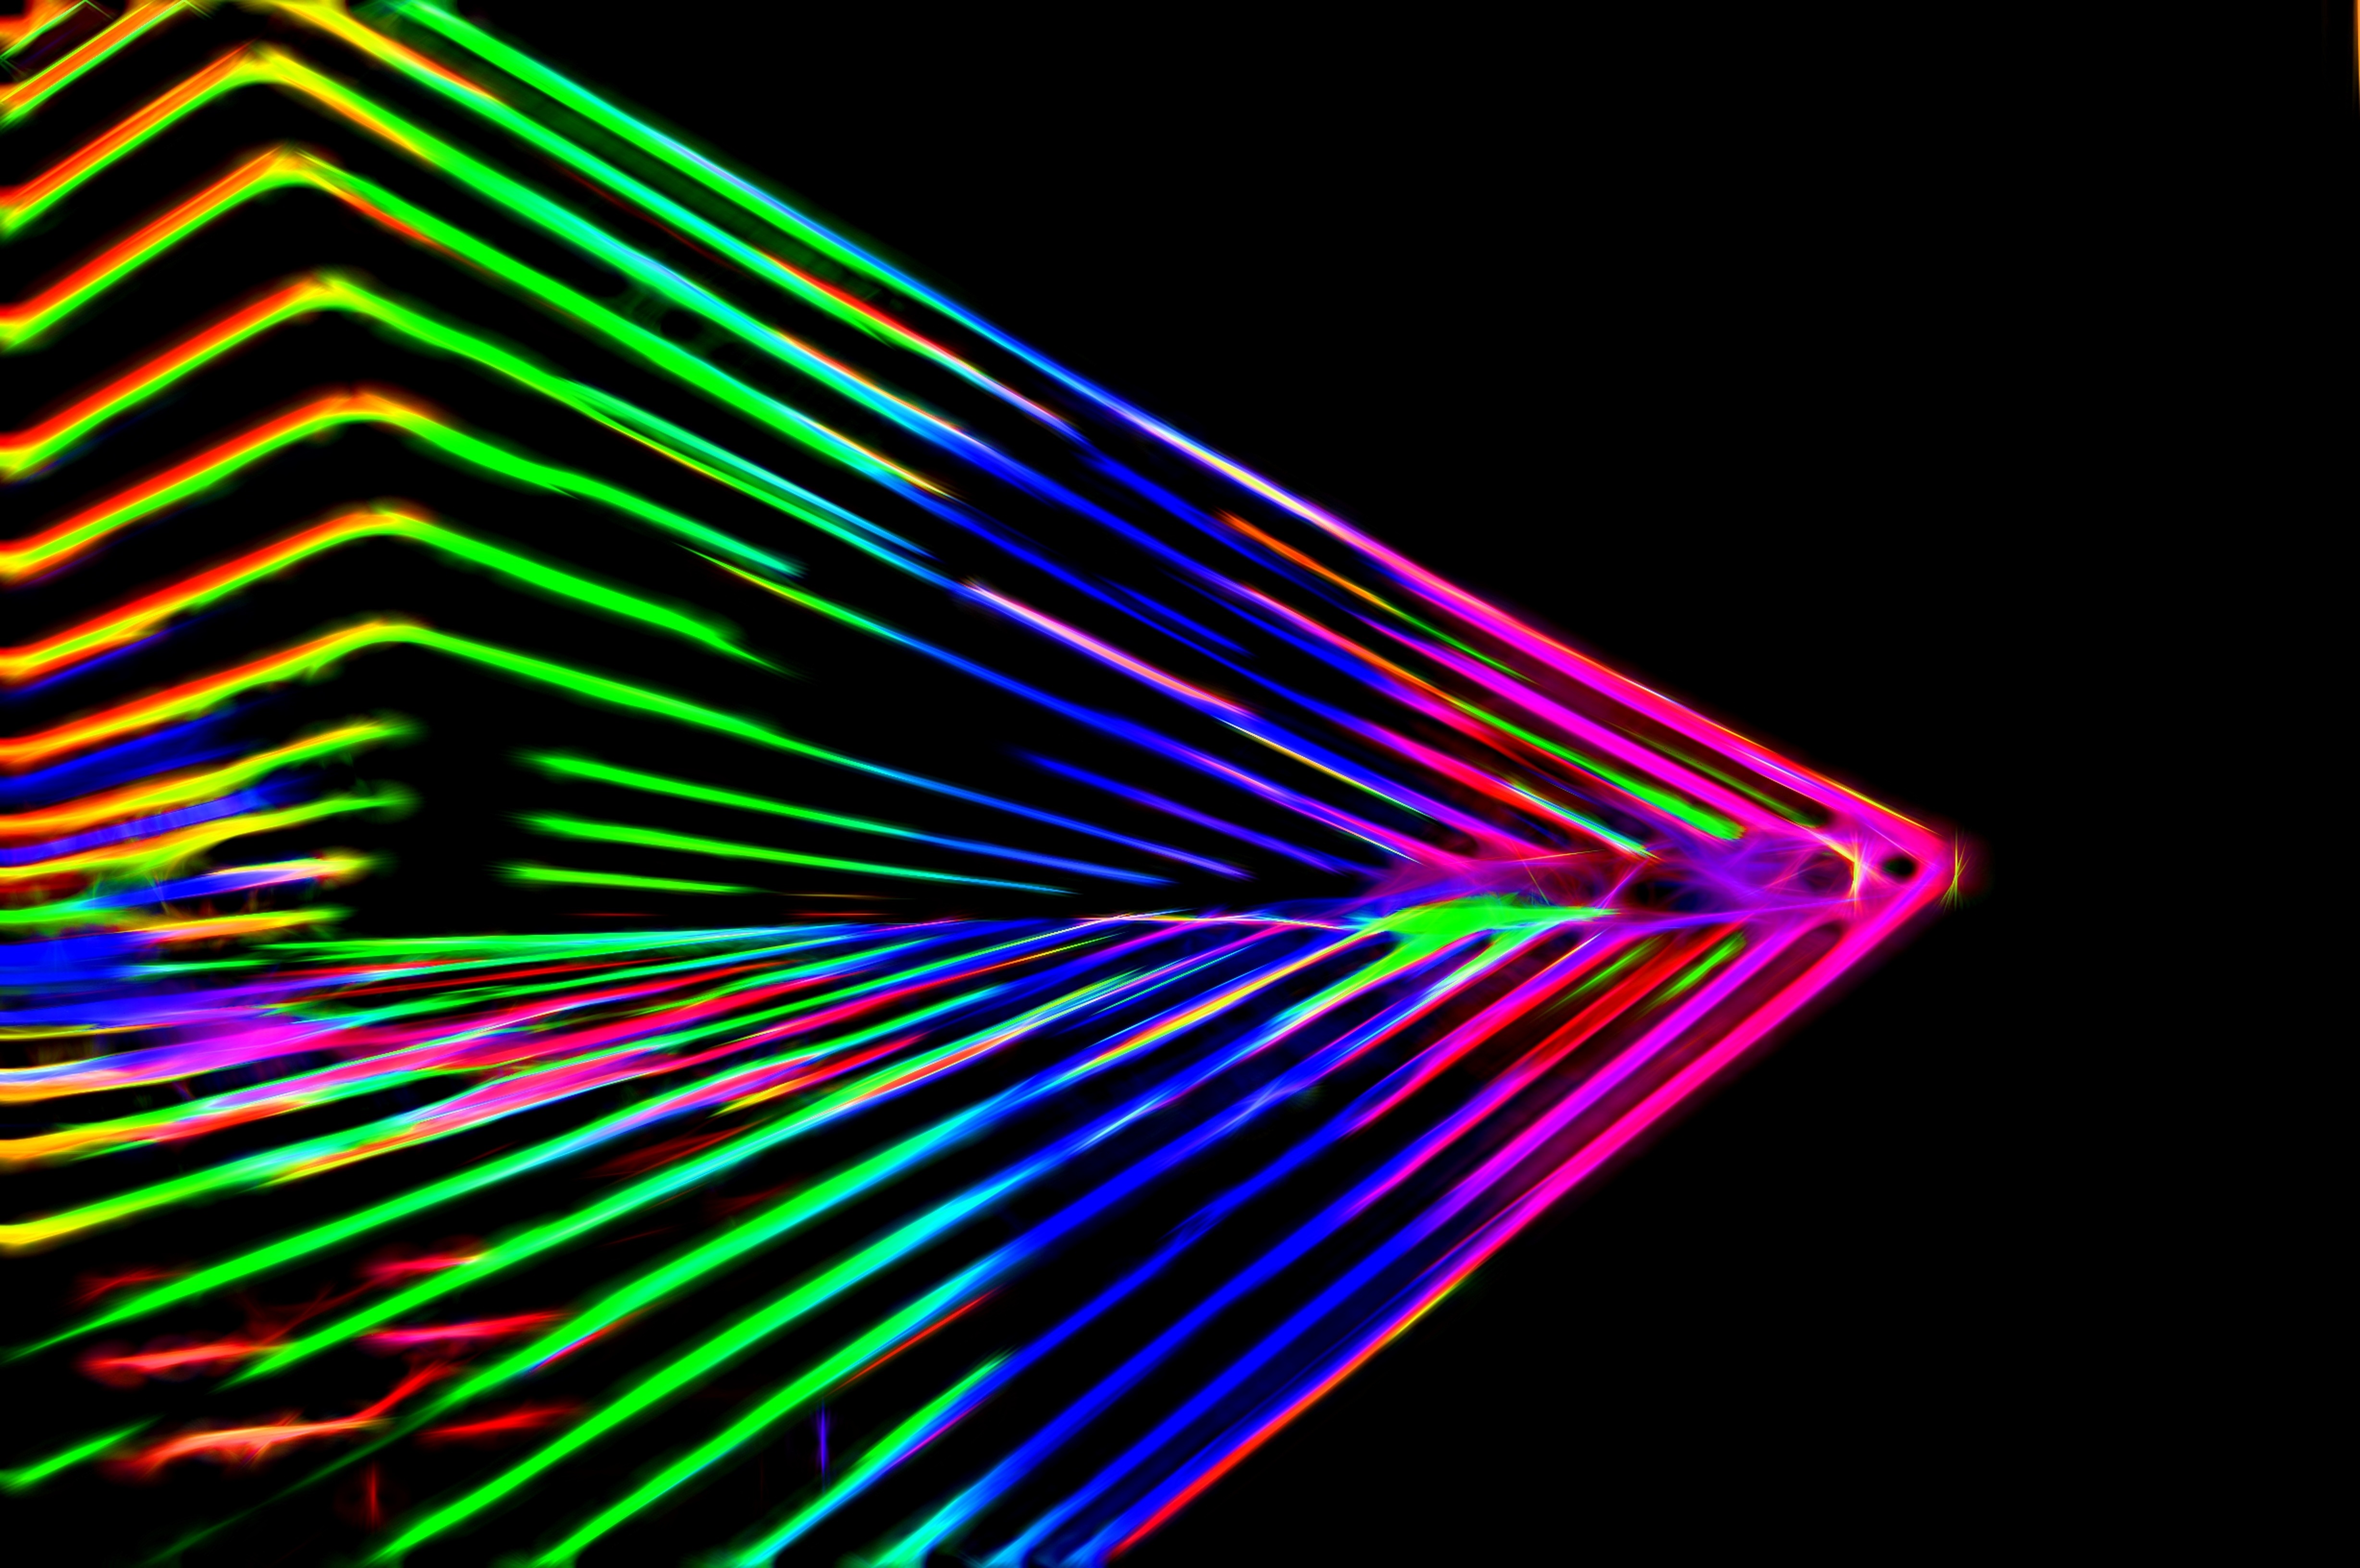
creative, wing, light, abstract, glowing, texture, wave, decoration, pattern, line, green, shine, color, glow, black, point, colorful, modern, circle, neon, glitter, festive, futuristic, energy, illuminated, sparkle, fun, background, design, vivid, decorative, bright, fantasy, magic, vibrant, brilliant, shiny, shape, magical, backdrop, effect, luminous, luminosity, chevron, computer wallpaper